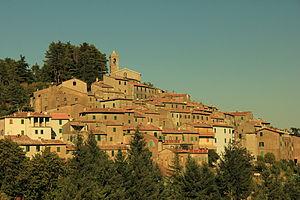
Gerfalco est une frazione située sur la commune de Montieri, province de Grosseto, en Toscane, Italie. Au moment du recensement de 2011 sa population était de 110 habitants.